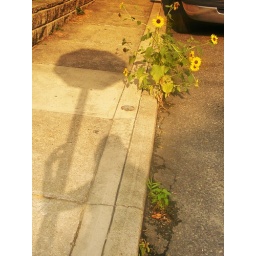
this sun flower is growing out of the asphalt in the street &amp;lt;3